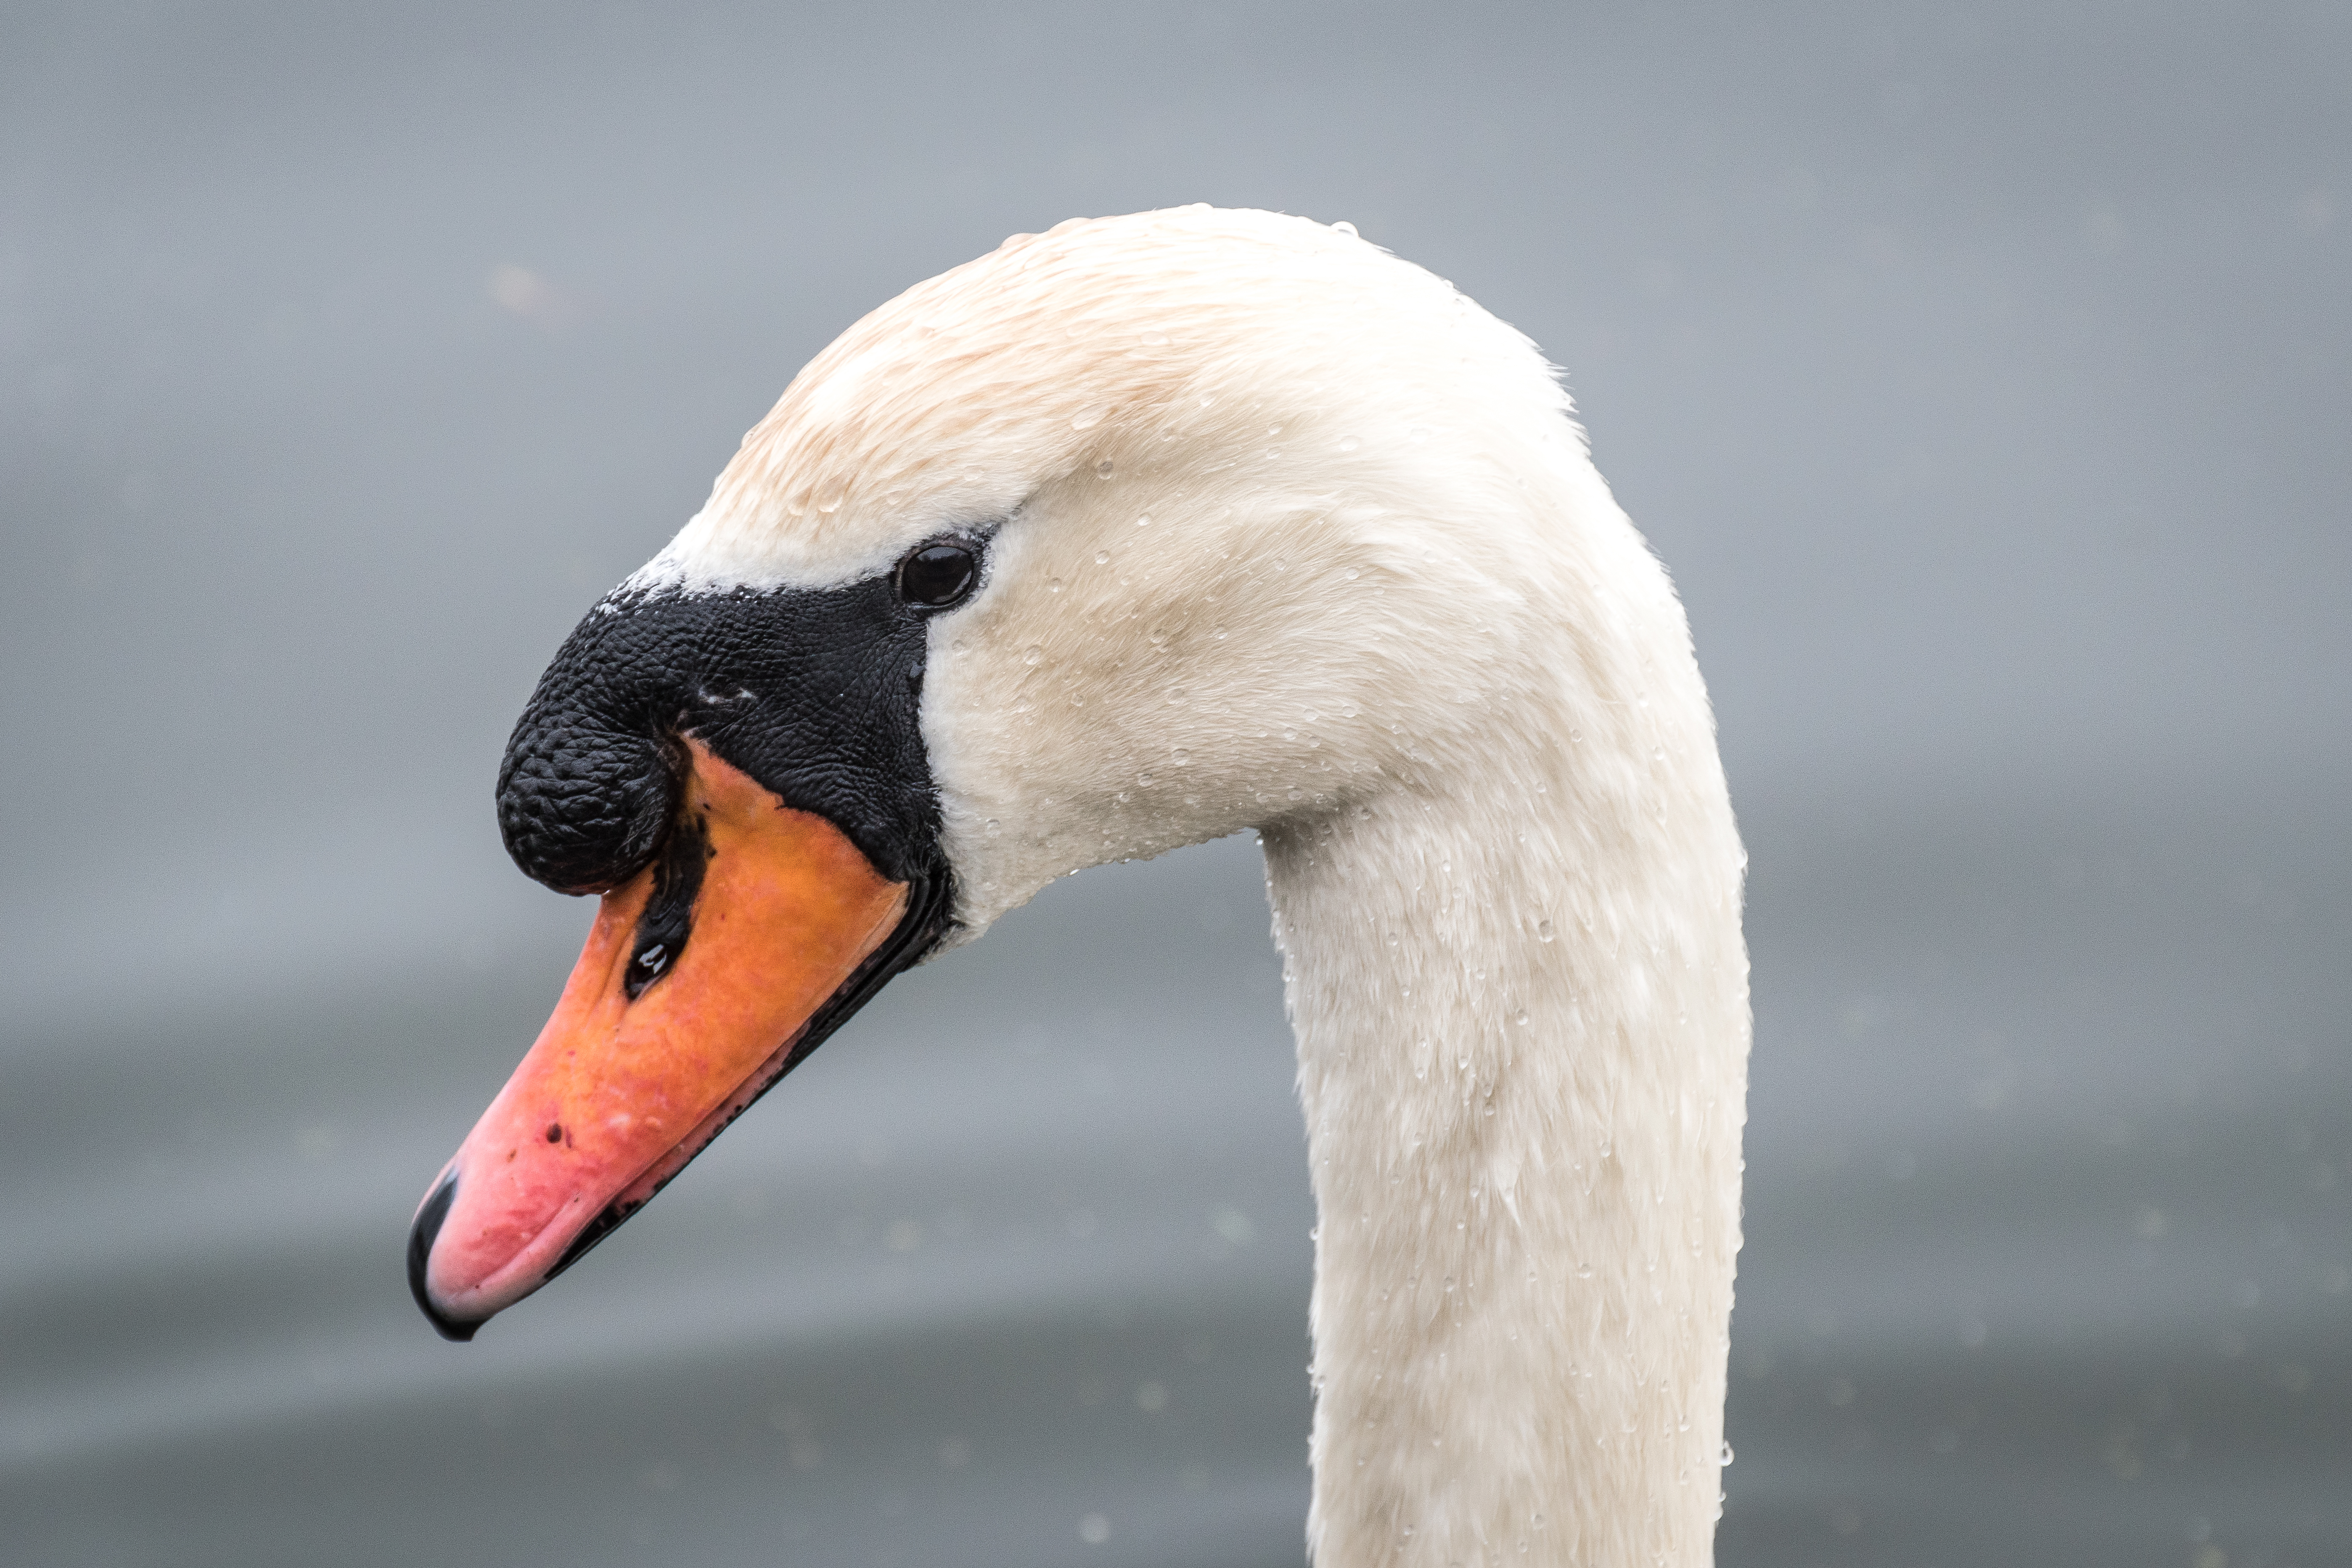
bird, wing, wildlife, beak, fauna, close up, swan, vertebrate, waterfowl, water bird, ducks geese and swans